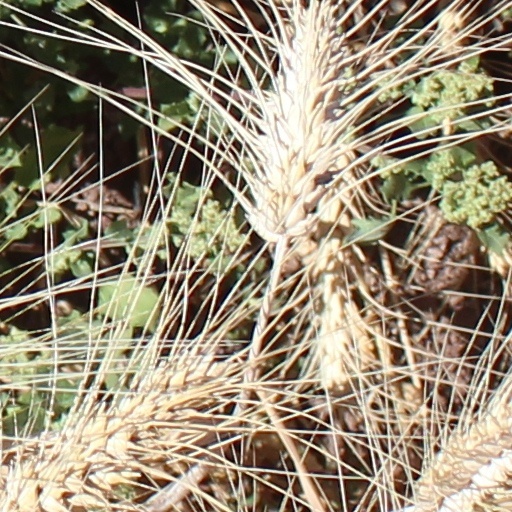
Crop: wheat